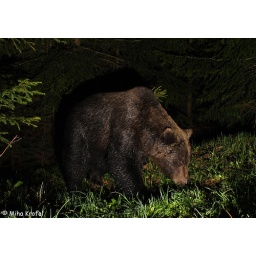
European brown bear Ursus arctos walking on a forest path in rainy night in Northern Dinaric Mountain in Slovenia